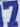
Number: 7